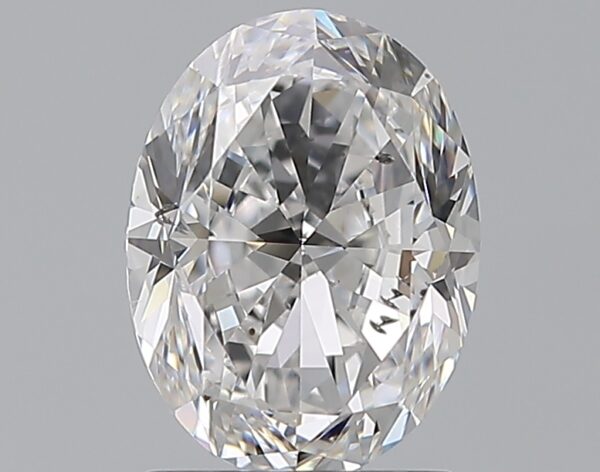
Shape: oval
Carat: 1.52
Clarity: SI1
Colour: D
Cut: VG
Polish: EX
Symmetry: EX
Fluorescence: N
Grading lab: GIA
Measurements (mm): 8.25 x 6.19 x 4.08